Renewable energy

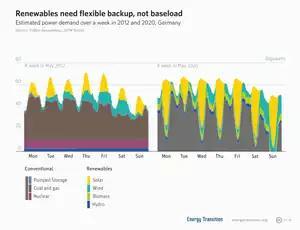
Estimated power demand over a week in May 2012 and May 2020, Germany, showing the variability in solar and wind power both day-to-day and month-to-month

The two most important forms of renewable energy, solar and wind, are "intermittent energy sources": they are not available constantly, resulting in lower capacity factors. In contrast, fossil fuel power plants, nuclear power plants and hydropower are usually able to produce precisely the amount of energy an electricity grid requires at a given time. Solar energy can only be captured during the day, and ideally in cloudless conditions. Wind power generation can vary significantly not only day-to-day, but even month-to-month. This poses a challenge when transitioning away from fossil fuels: energy demand will often be higher or lower than what renewables can provide.